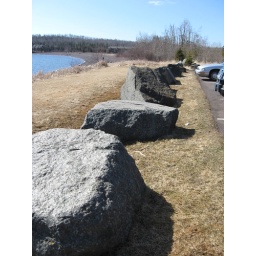
Large rocks near lake